Las Vegas Review-Journal

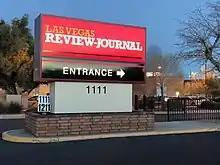
"Las Vegas Review-Journal" sign

In 2010, the "Review-Journal"s then-owner Stephens Media launched a copyright enforcement company called Righthaven LLC, which began a series of legal suits claiming copyright infringements. The company's practice was to search the internet for uses of "Review-Journal" material, purchase the copyright for that material from the newspaper and then file suit for copyright infringement. According to "The Wall Street Journal", "Defendants typically get no warning, no take-down request, just a suit." Between March and August 2010, Righthaven LLC filed copyright infringement suits against 107 blogs, political forums, website operators, and others.